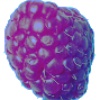
Label: Raspberry 1